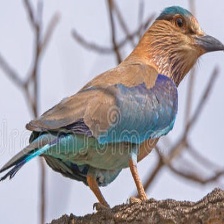
Species: INDIAN ROLLER
Scientific name: CORACIAS BENGHALENSIS